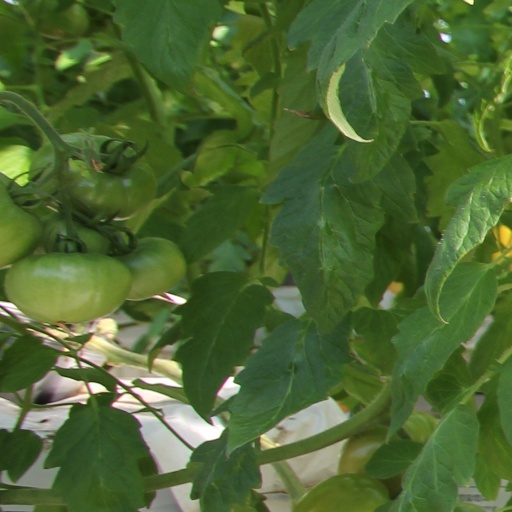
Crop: tomato